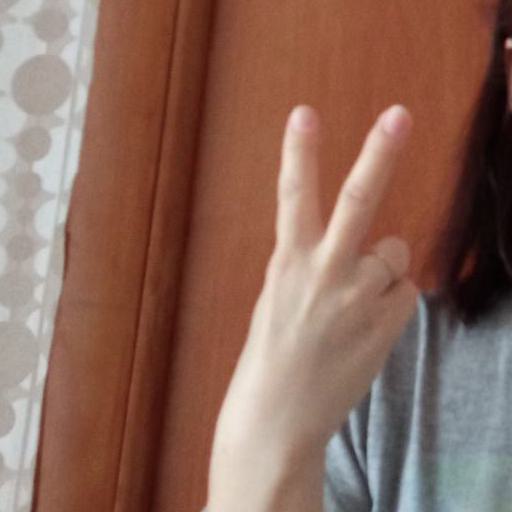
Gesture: peace_inverted